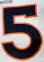
Number: 5